Maxime Gremetz

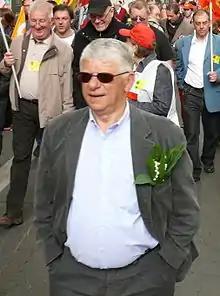
Maxime Gremetz during a Labor Day demonstration at Amiens

Maxime Gremetz (born September 3, 1940 in Canchy, Somme) was a member of the National Assembly of France. He represented the Somme's 1st constituency, and is a member of the French Communist Party and Gauche démocrate et républicaine. According to Michel Foucault Gremetz's response to the Polish Communist government's outlawing of Solidarity was to declare that the ban was necessary to avoid civil war.